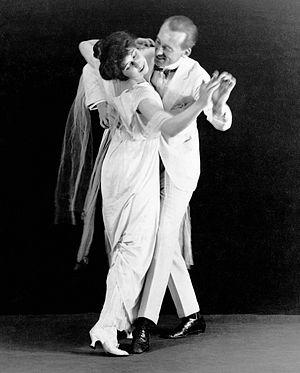
Vernon Castle est un danseur qui, avec son épouse Irène Castle née Foote fut l'une des célébrités du Broadway des années 1910.